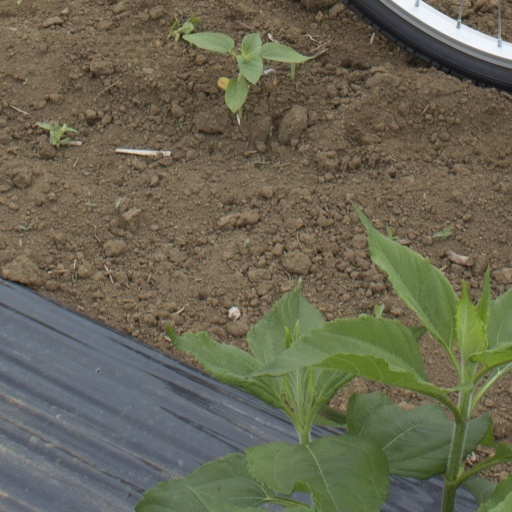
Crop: Jerusalem artichoke